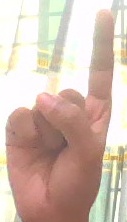
ASL sign: 1